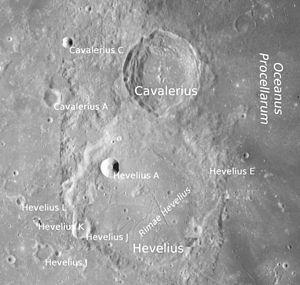
Cavalerius est un cratère lunaire situé sur la face visible de la Lune à l'ouest de l'Oceanus Procellarum. Il se trouve près des cratères marius, Galilaei et Reiner. Le bord du cratère Cavalerius est relativement élevé, s'élevant à plus de 3 kilomètres de hauteur. Il y a des fissures dans les parties nord et sud du rebord et des parois intérieures. Dans le milieu du fond du cratère s'élève un pic central bas, avec des crêtes voisines au nord et à l'est.